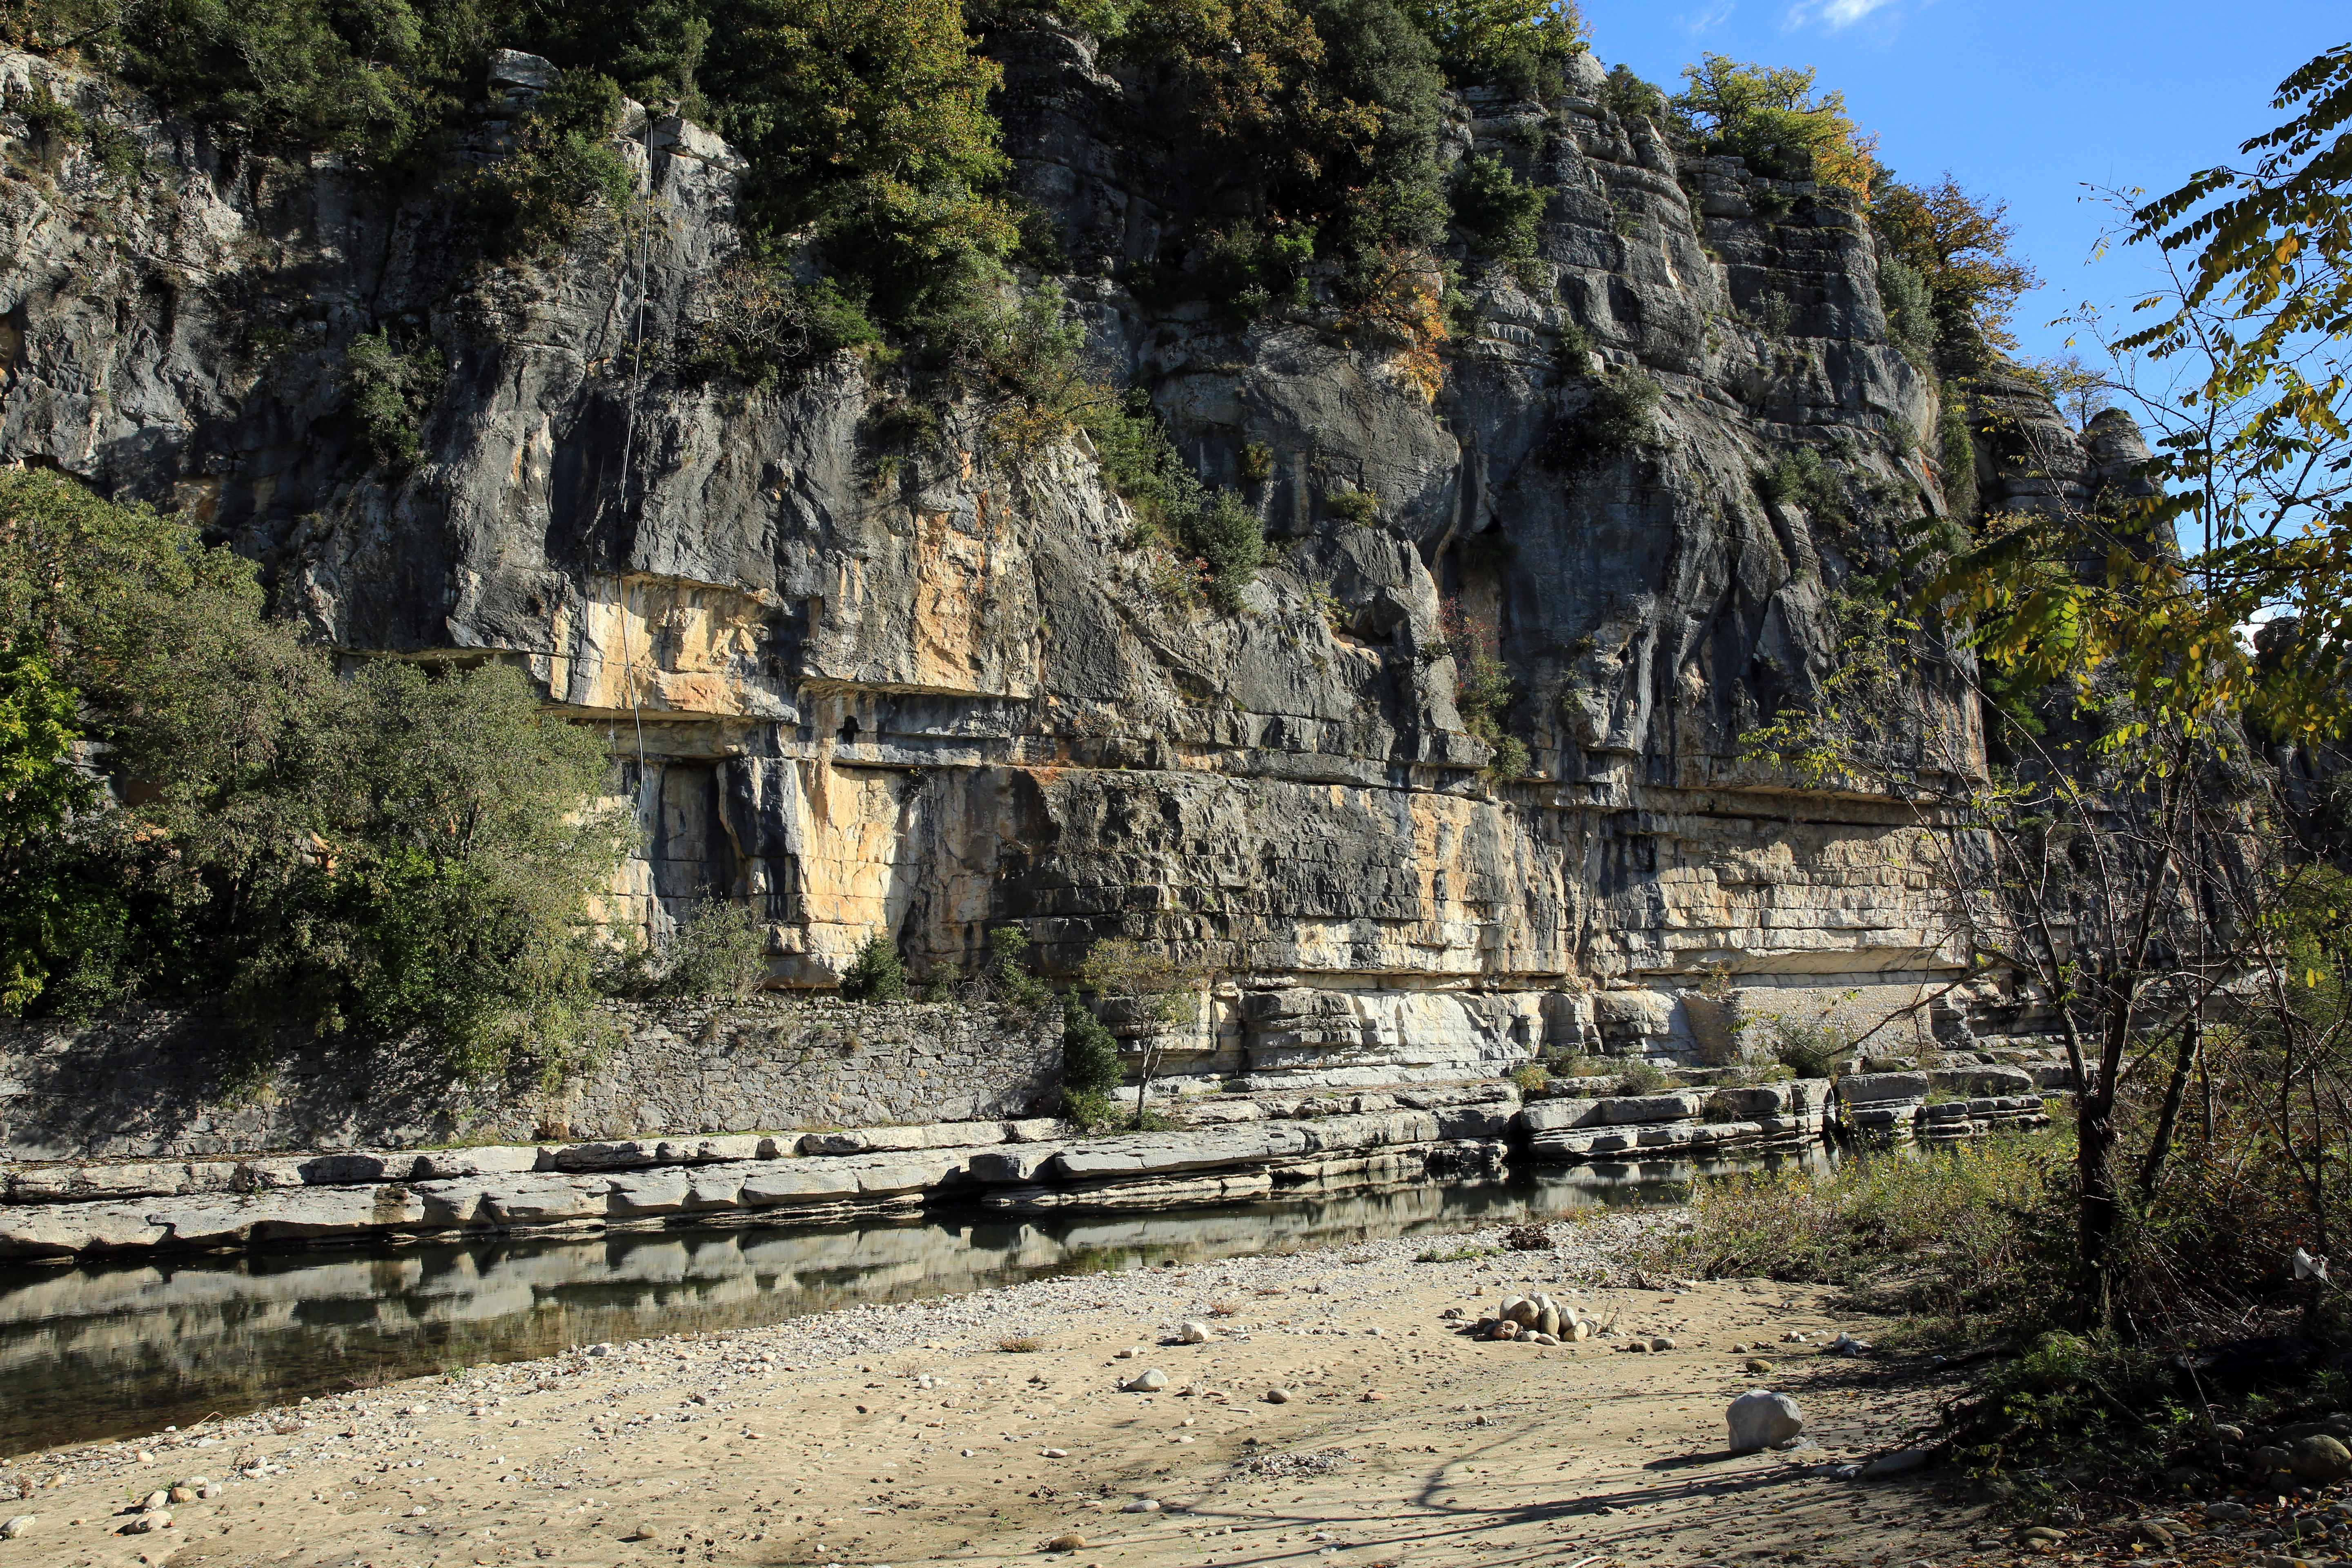
landscape, outdoor, sand, light, sun, perspective, river, valley, village, europe, autumn, canon, tourism, place of worship, rocks, midi, temple, riverbank, ruins, monastery, soleil, reflets, sable, licht, landschaft, herbst, automne, lumiere, isasza, southfrance, sdfrankreich, zuidfrankrijk, mditerrane, eos5d, extrieur, rhnealpes, ardche, labeaume, dfils, roches, felsen, calcaire, berges, fluss, honrizontal, archaeological site, ancient history